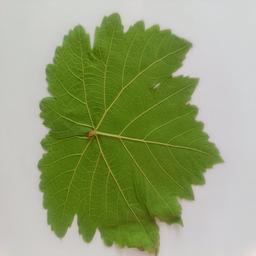
Label: Healthy Leaves